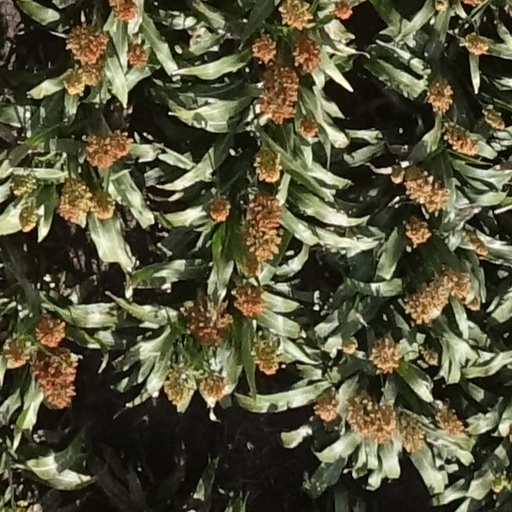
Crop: sorghum